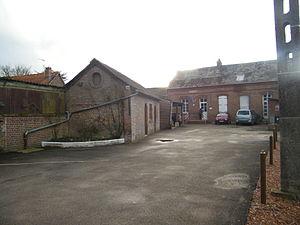
La mairie, l'ancienne école.
Buigny-lès-Gamaches est une commune française située dans le département de la Somme en région Hauts-de-France.